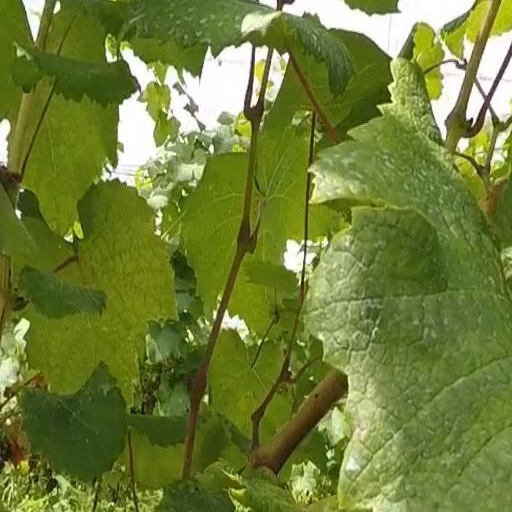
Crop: grape